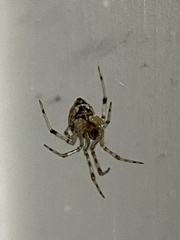
Species: Parasteatoda_tepidariorum